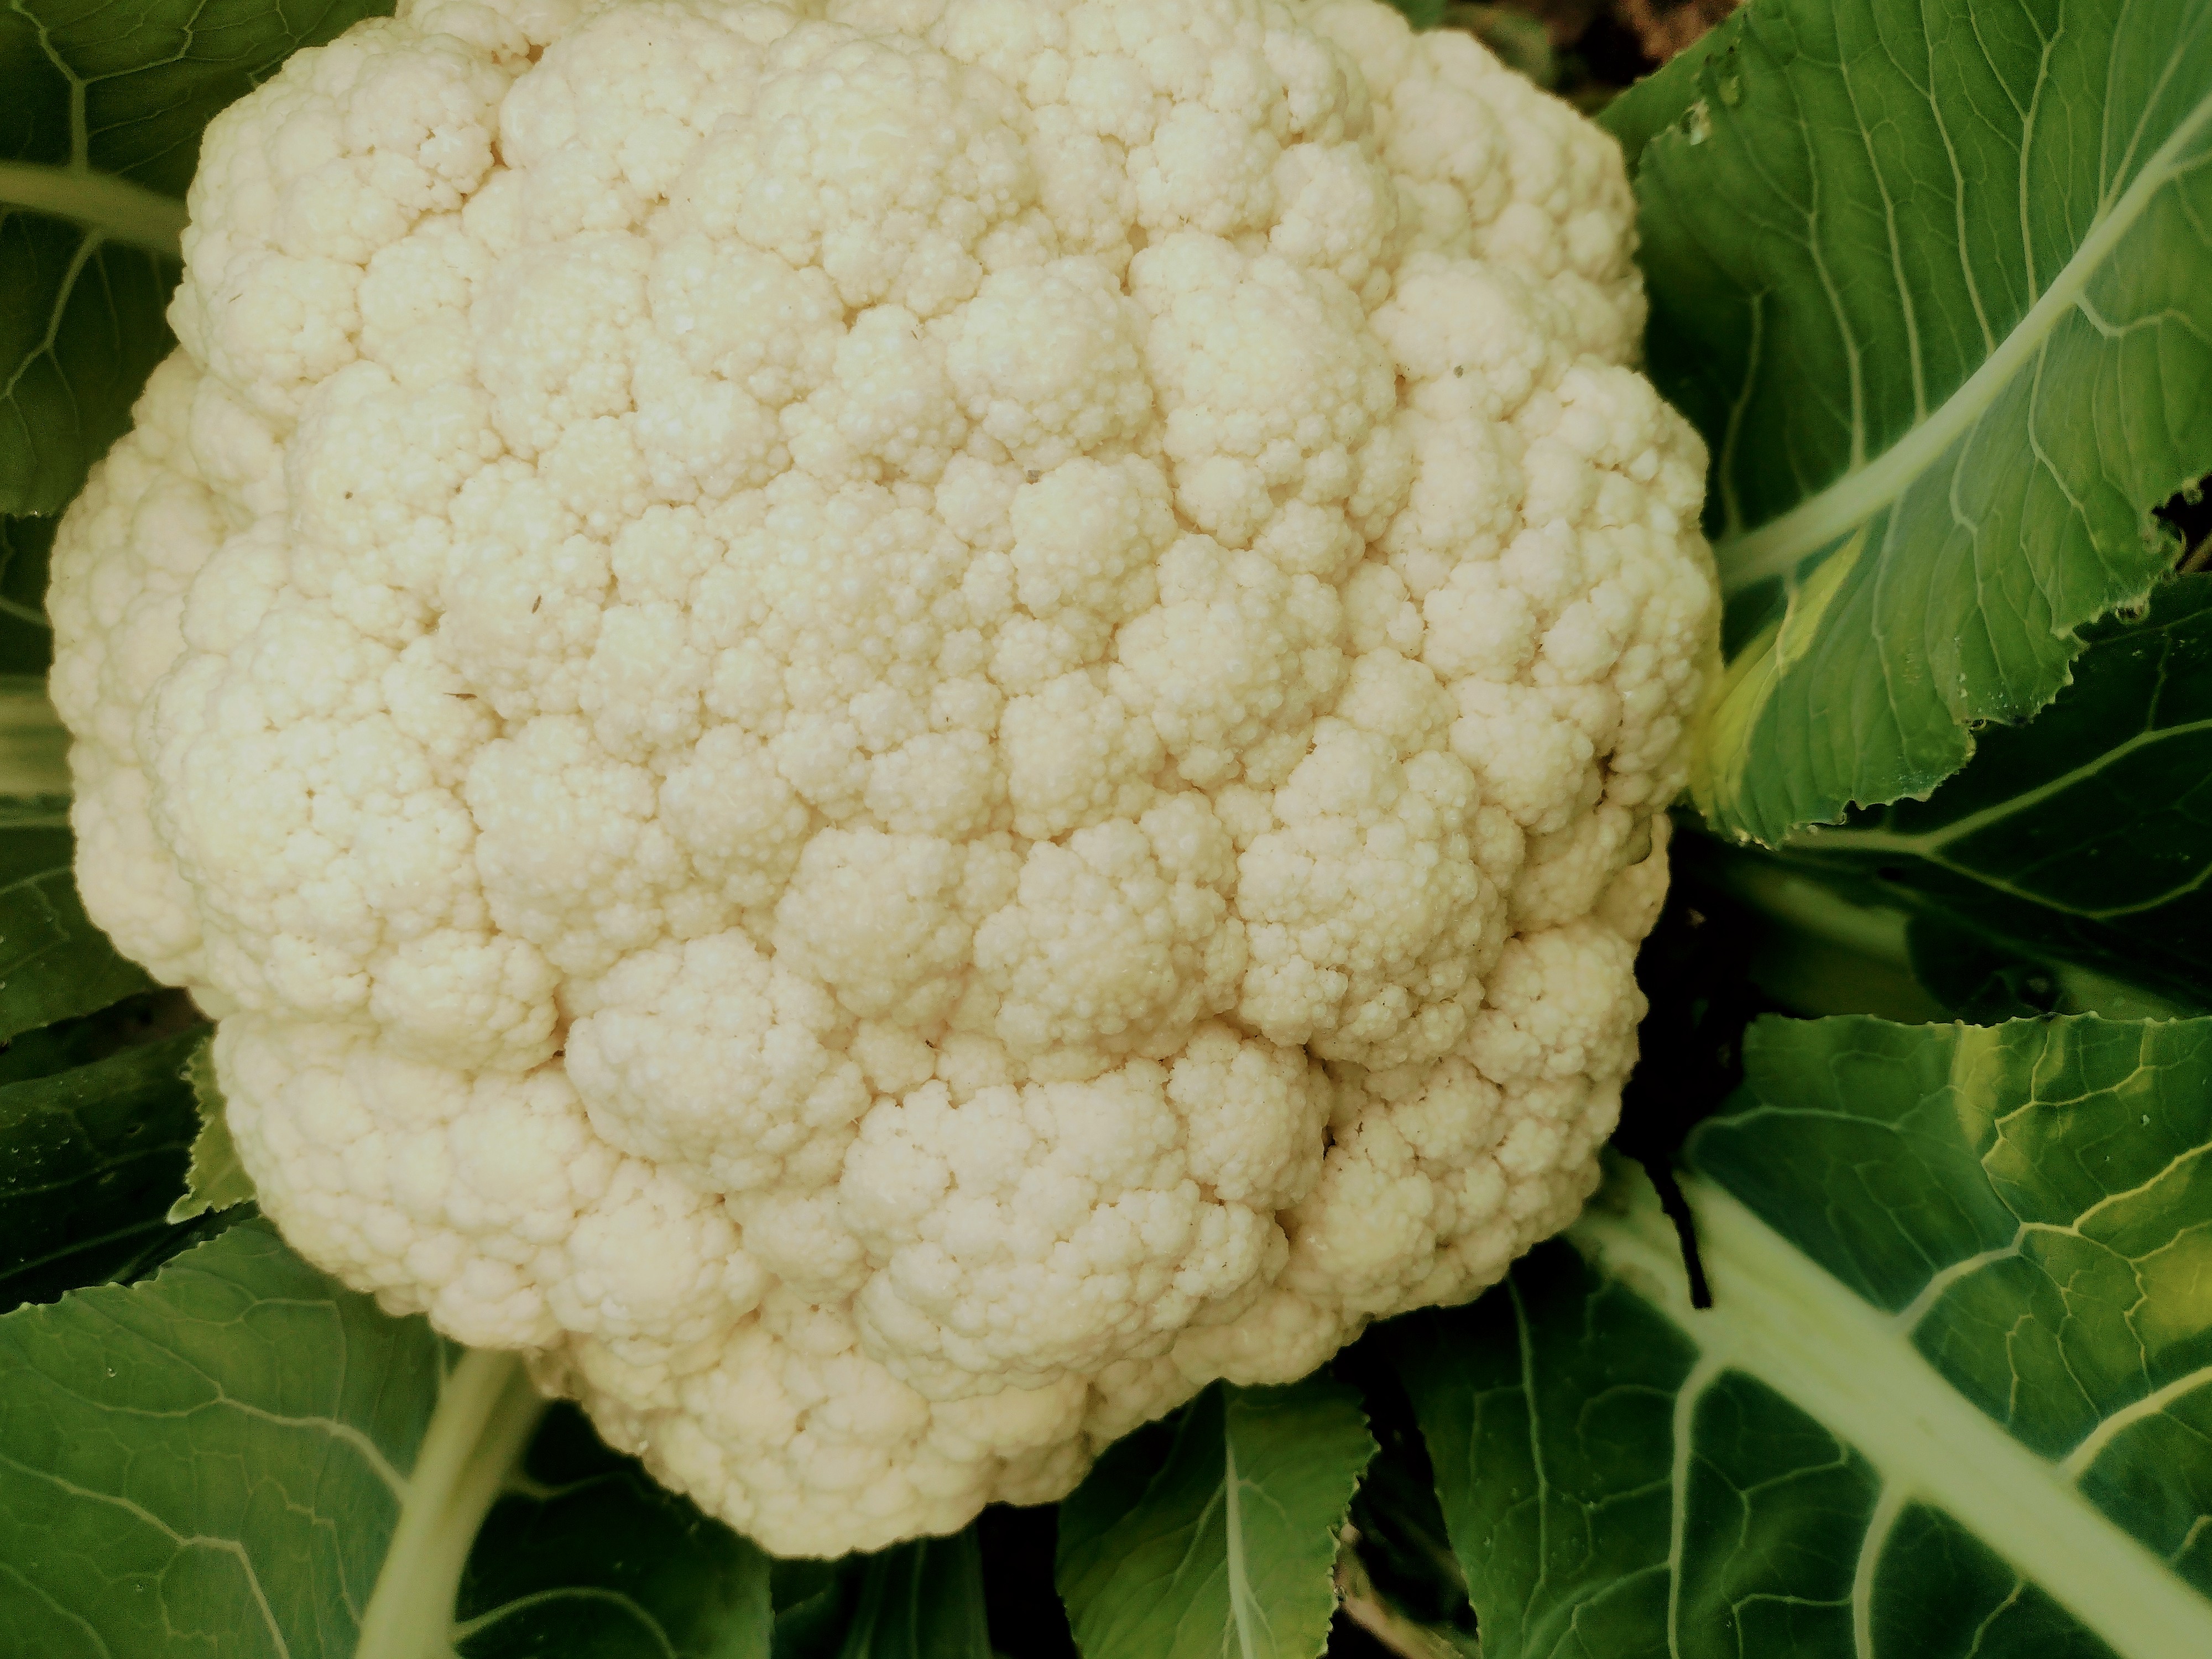
Label: No disease